DART light rail

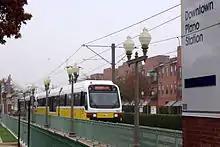
Red Line train arriving at Downtown Plano station in Plano

The runs from southwest to northeast, from Westmoreland Station, in southwest Dallas, to Parker Road Station in Plano. Heading north from Westmoreland, the line provides service to Dallas Convention Center, Union Station, and the Dallas Central Business District, then follows Central Expressway (US 75) through north Dallas, Richardson and Plano.